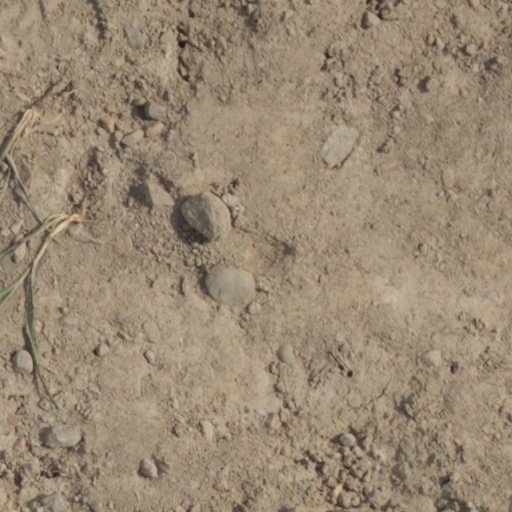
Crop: wheat